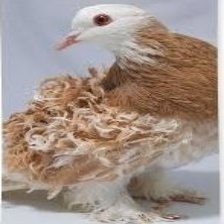
Species: FRILL BACK PIGEON
Scientific name: COLUMBA LIVIA DOMESTICA